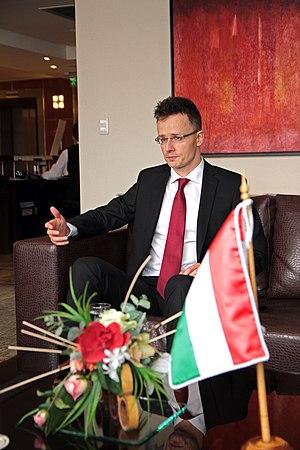
Cet article concerne l'année 2020 en Géorgie.